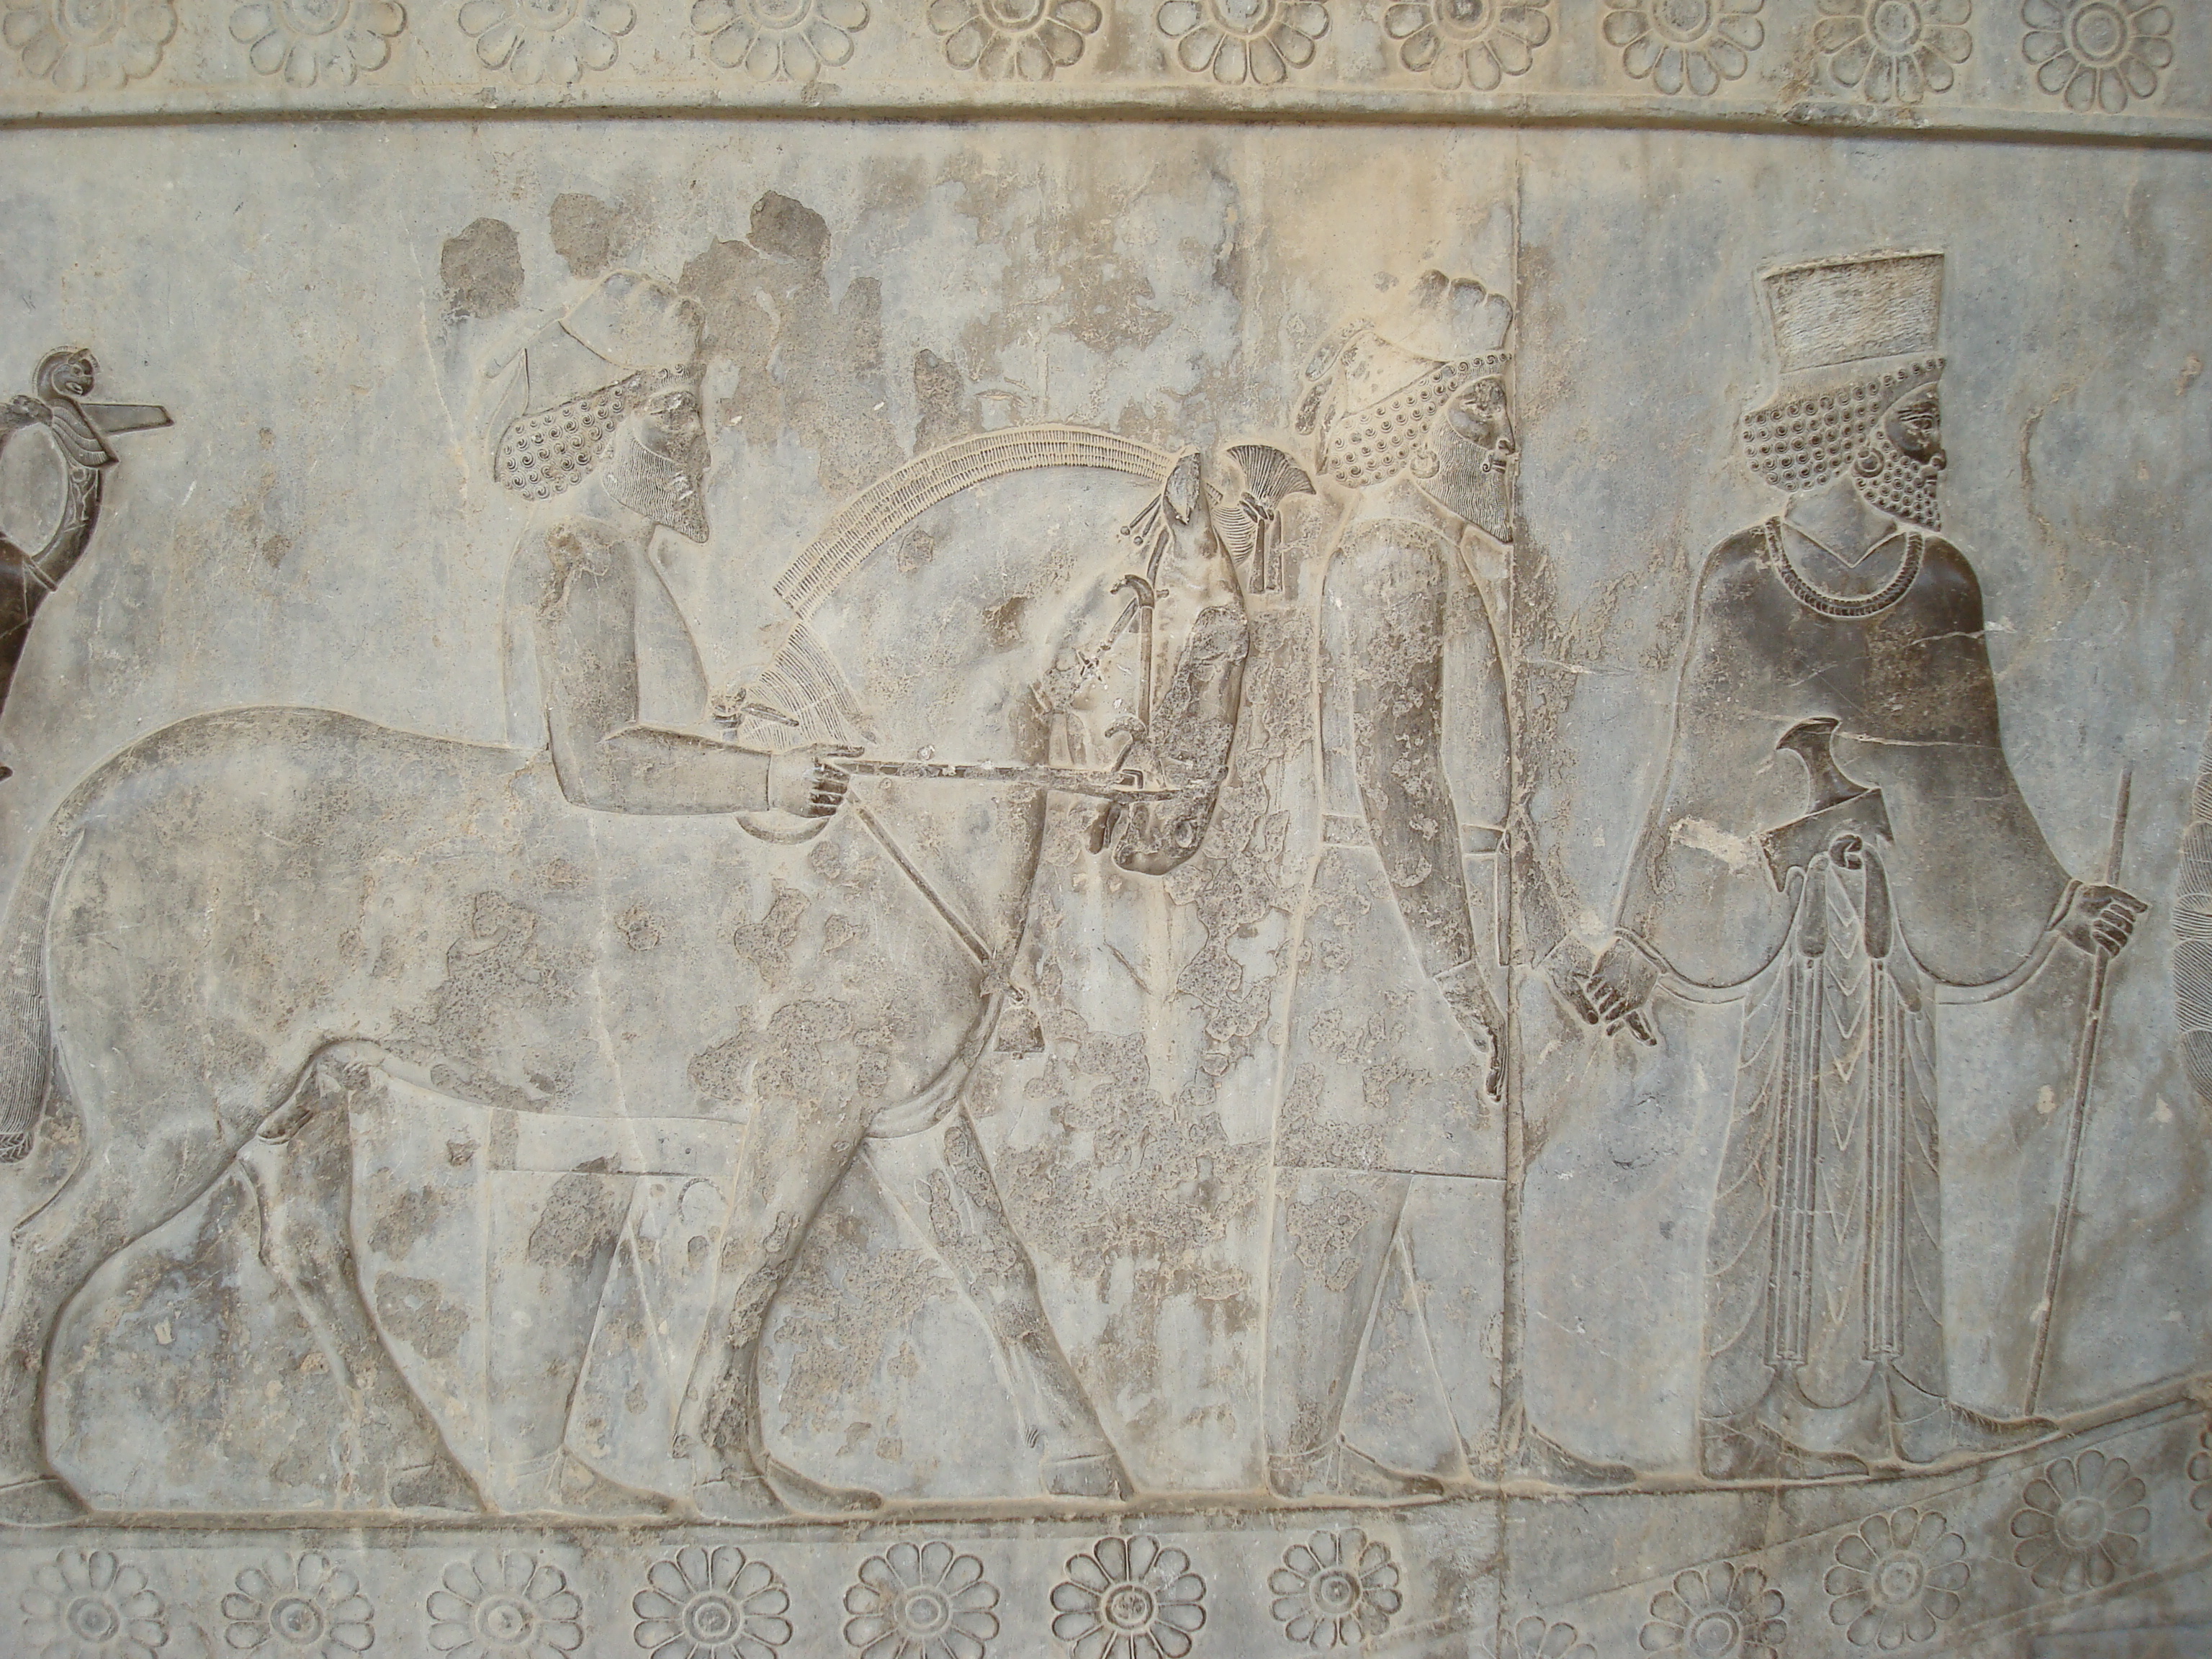
persia, iran, Cyrus, ancient, stone carving, relief, ancient history, carving, history, sculpture, classical sculpture, artwork, monument, middle ages, artifact